Chocó–Darién moist forests

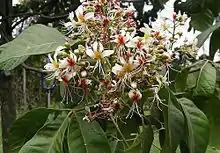
Cariseco ("Billia colombiana")

There are at least 8,000 vascular plant species in the ecoregion, perhaps over 10,000 of which (almost 20%) are found nowhere else.